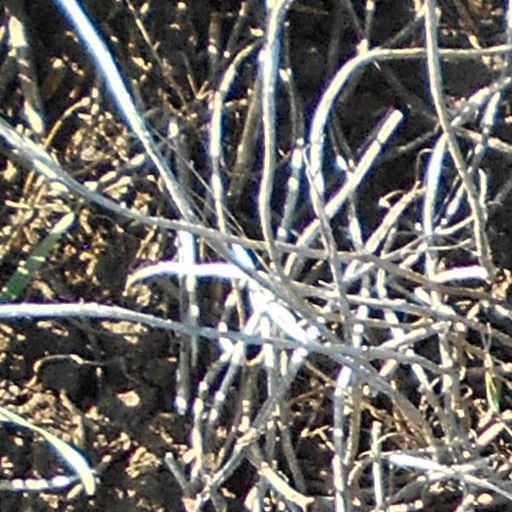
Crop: wheat